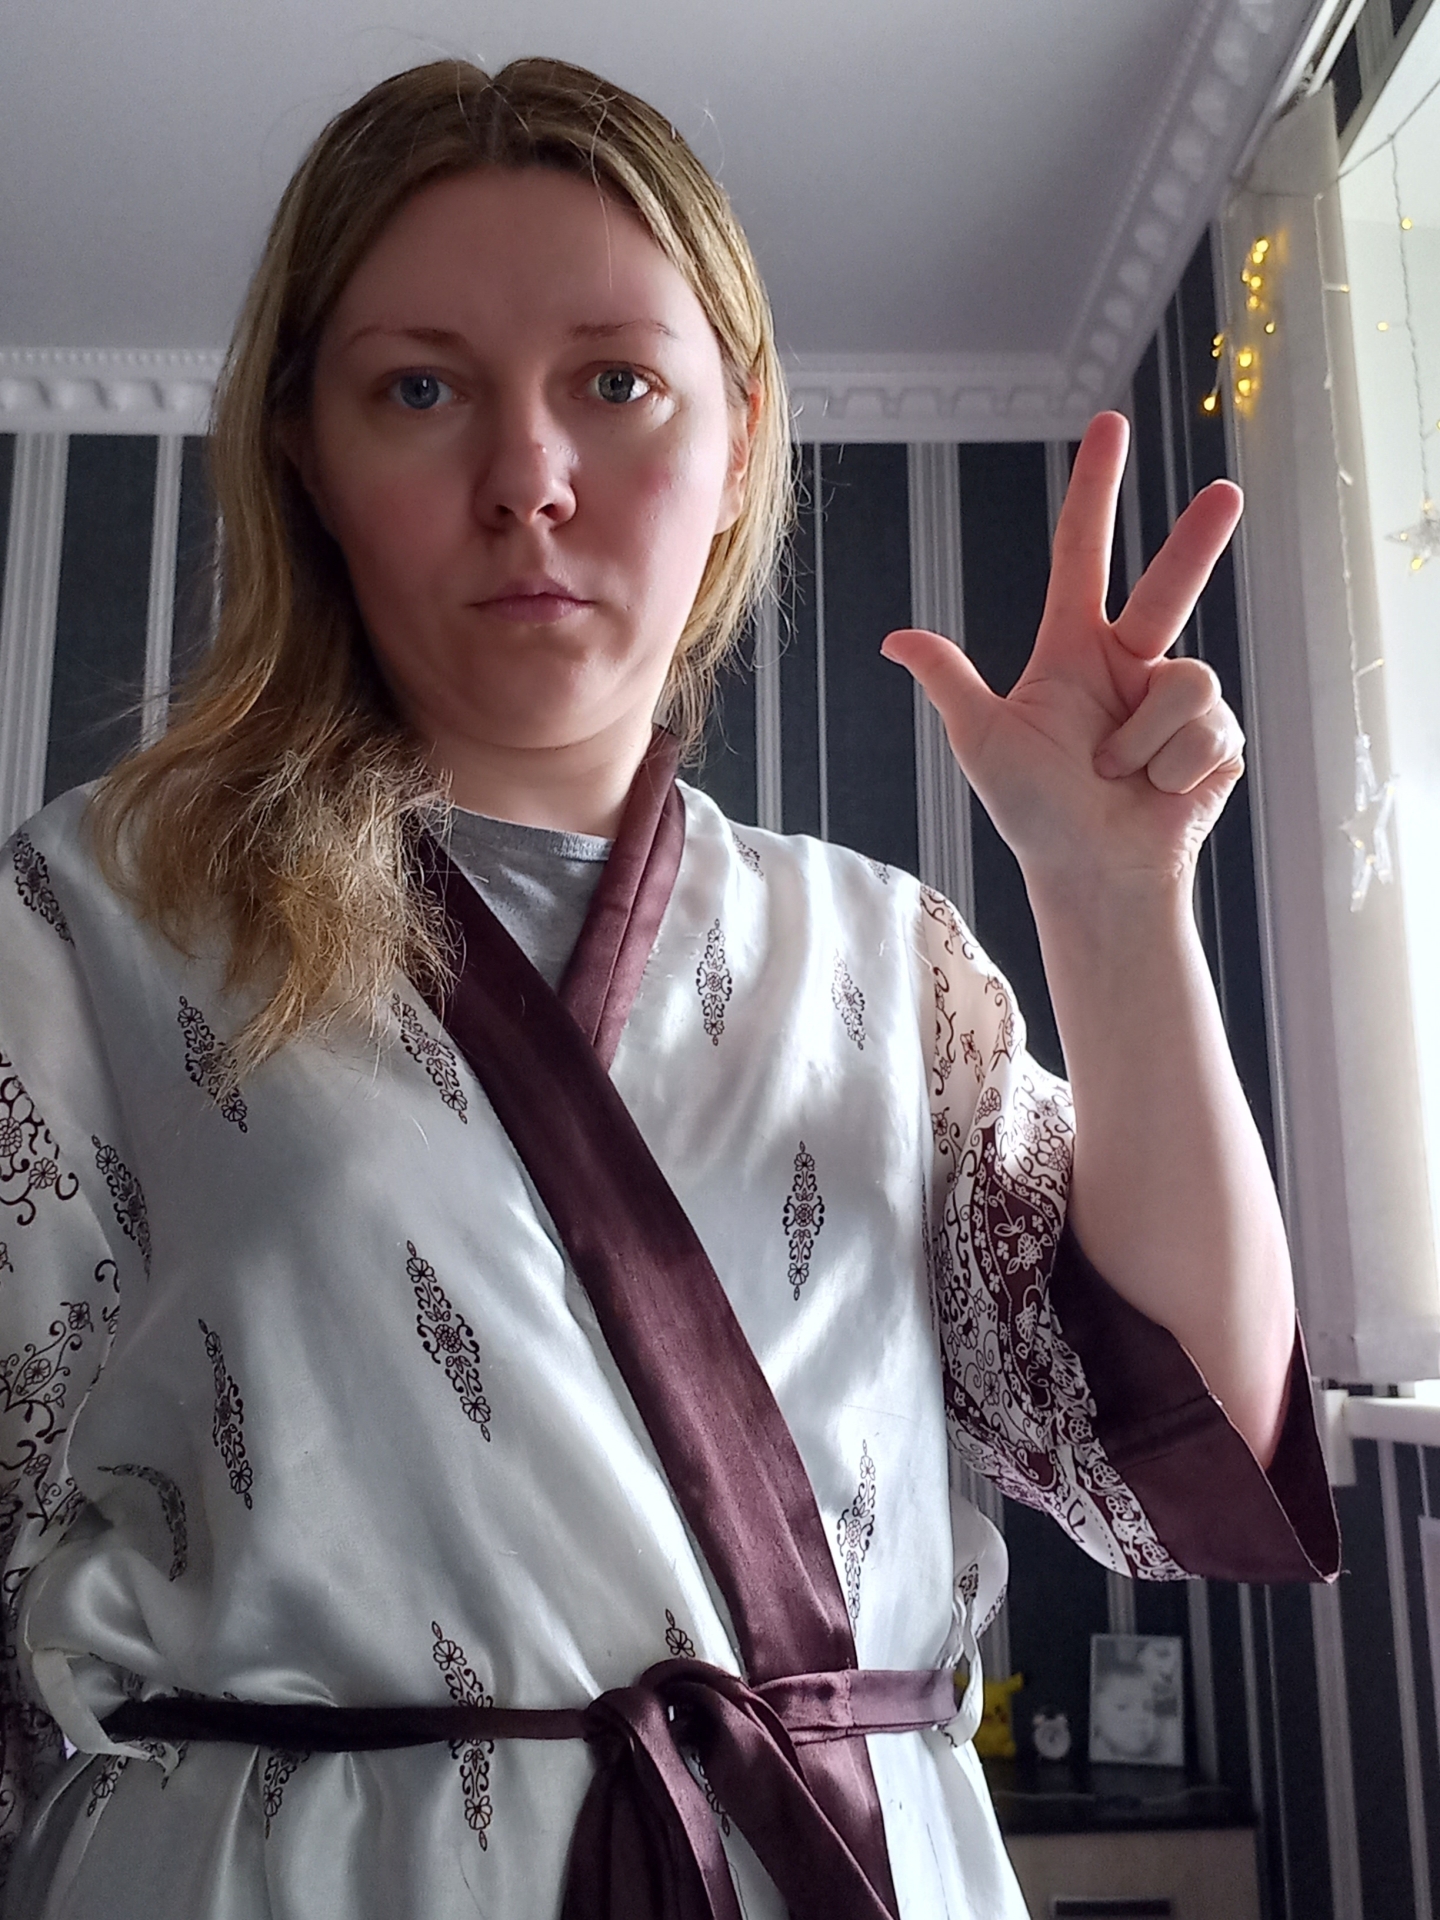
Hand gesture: three2